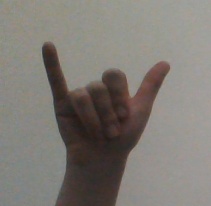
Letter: ya